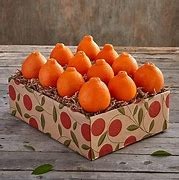
Label: mandarine